Macedonian Federative Organization

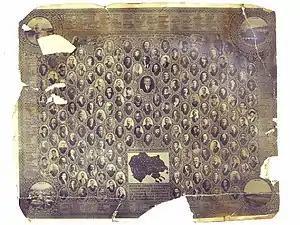
Poster with the participants on the third Congress of MFO (1923).

In November 1918, the members of the left-wing of the former Internal Macedonian-Adrianople Revolutionary Organization (IMARO), particularly the Serres group on the initiative of Dimo Hadži Dimov issued a declaration in which they called for the restoration of Macedonia to its original geographical boundaries as the basis of a future Balkan Federation. On the principles of the declaration in 1919 the Temporary representation of the former United Internal Revolutionary Organization was created, which issued an Appeal in March 1919 and send it to the Great Powers on the Paris Peace Conference. In October 1920 the Temporary Commission of the Macedonian Brotherhoods in Bulgaria was formed in Sofia. The commission in their platform determined, that the sons of Macedonia struggled through the years for the realization of the ideals of the population, and while some found the right path, of an autonomous and independent Macedonia in its entirety, others, driven not by reason, but by feelings, were in vain dragged by the mirage of accession with Bulgaria. The members of the commission and the Serres group became the core of the MFO later.